Yaozhai station

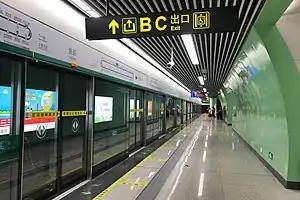

Yaozhai is a metro station of Zhengzhou Metro Line 5.